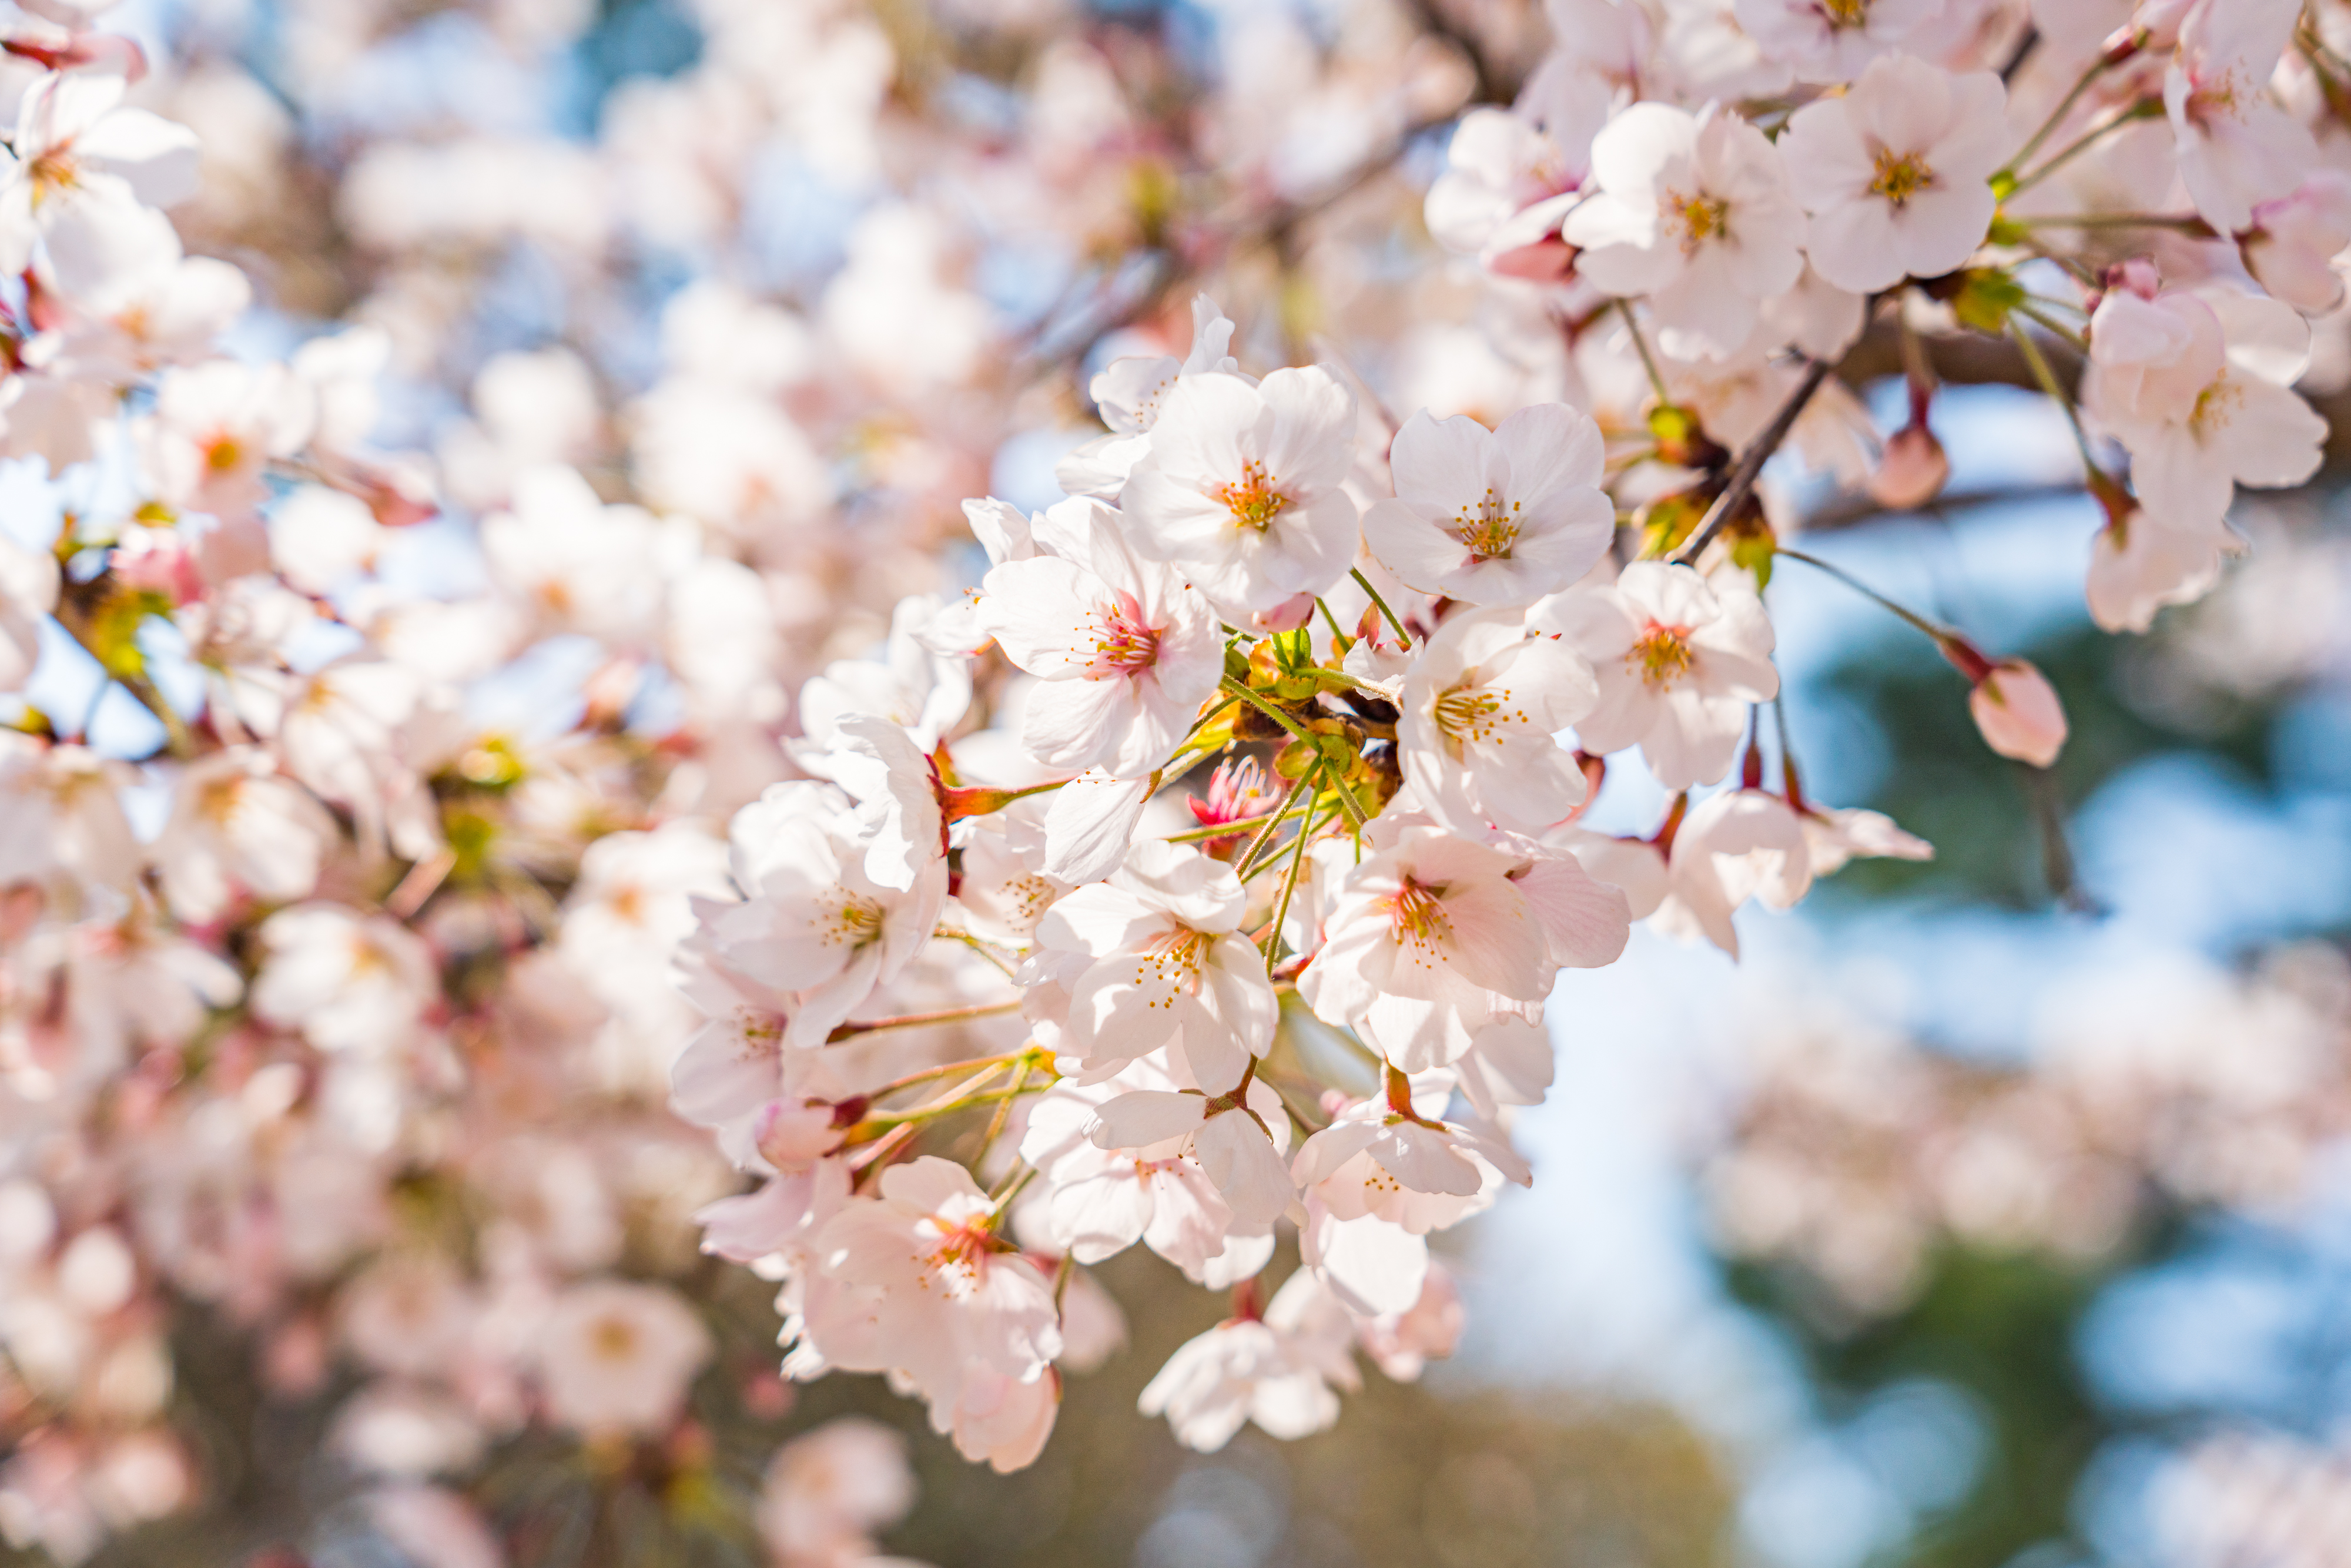
Hanyang University, korea, seoul, spring, flowers, spring flowers, cherry blossoms, flower trees, petal, daytime, flower, branch, blossom, white, Colorfulness, botany, flowering plant, twig, close up, peach, pollen, wildflower, cherry blossom, rose order, rose family, prunus, perennial plant, stock photography